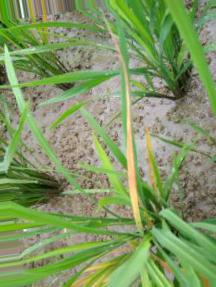
Nhãn: Tungro virus